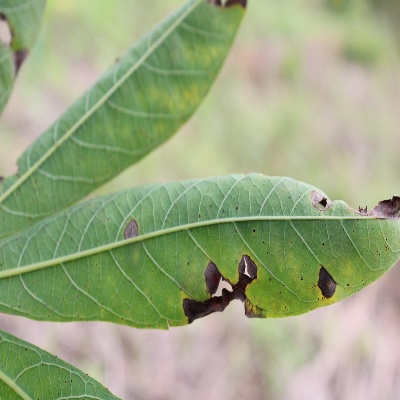
Crop: Cassava
Condition: brown spot